Chinese wedding door games

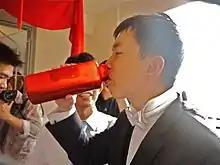
A groom is made to drink an unpleasant concoction by his bride's aunt, just before receiving his bride at her family home, in a public housing apartment in Singapore.

In Chinese communities, especially in China, Hong Kong, Malaysia, and Singapore, wedding door games are challenges set up by the bridesmaids for the groom as a ceremonial demonstration of the groom's love for the bride. These games typically take place in the morning of the wedding at the bride's family home, before the groom is allowed to receive the bride in the bride's room. The groom typically receives the help of his groomsmen in completing the tasks.